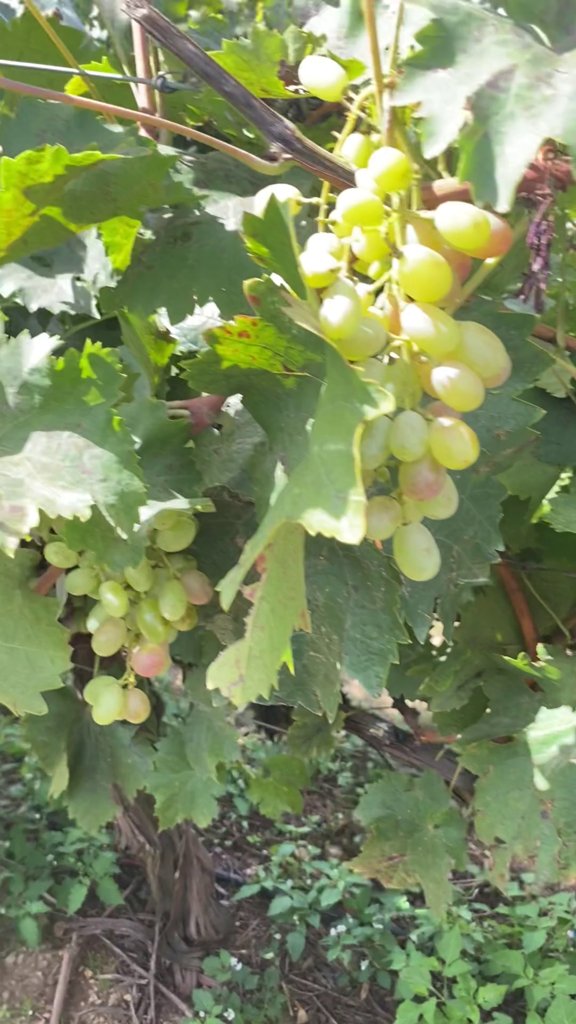
Berries visible: 57
Grape clusters: 2